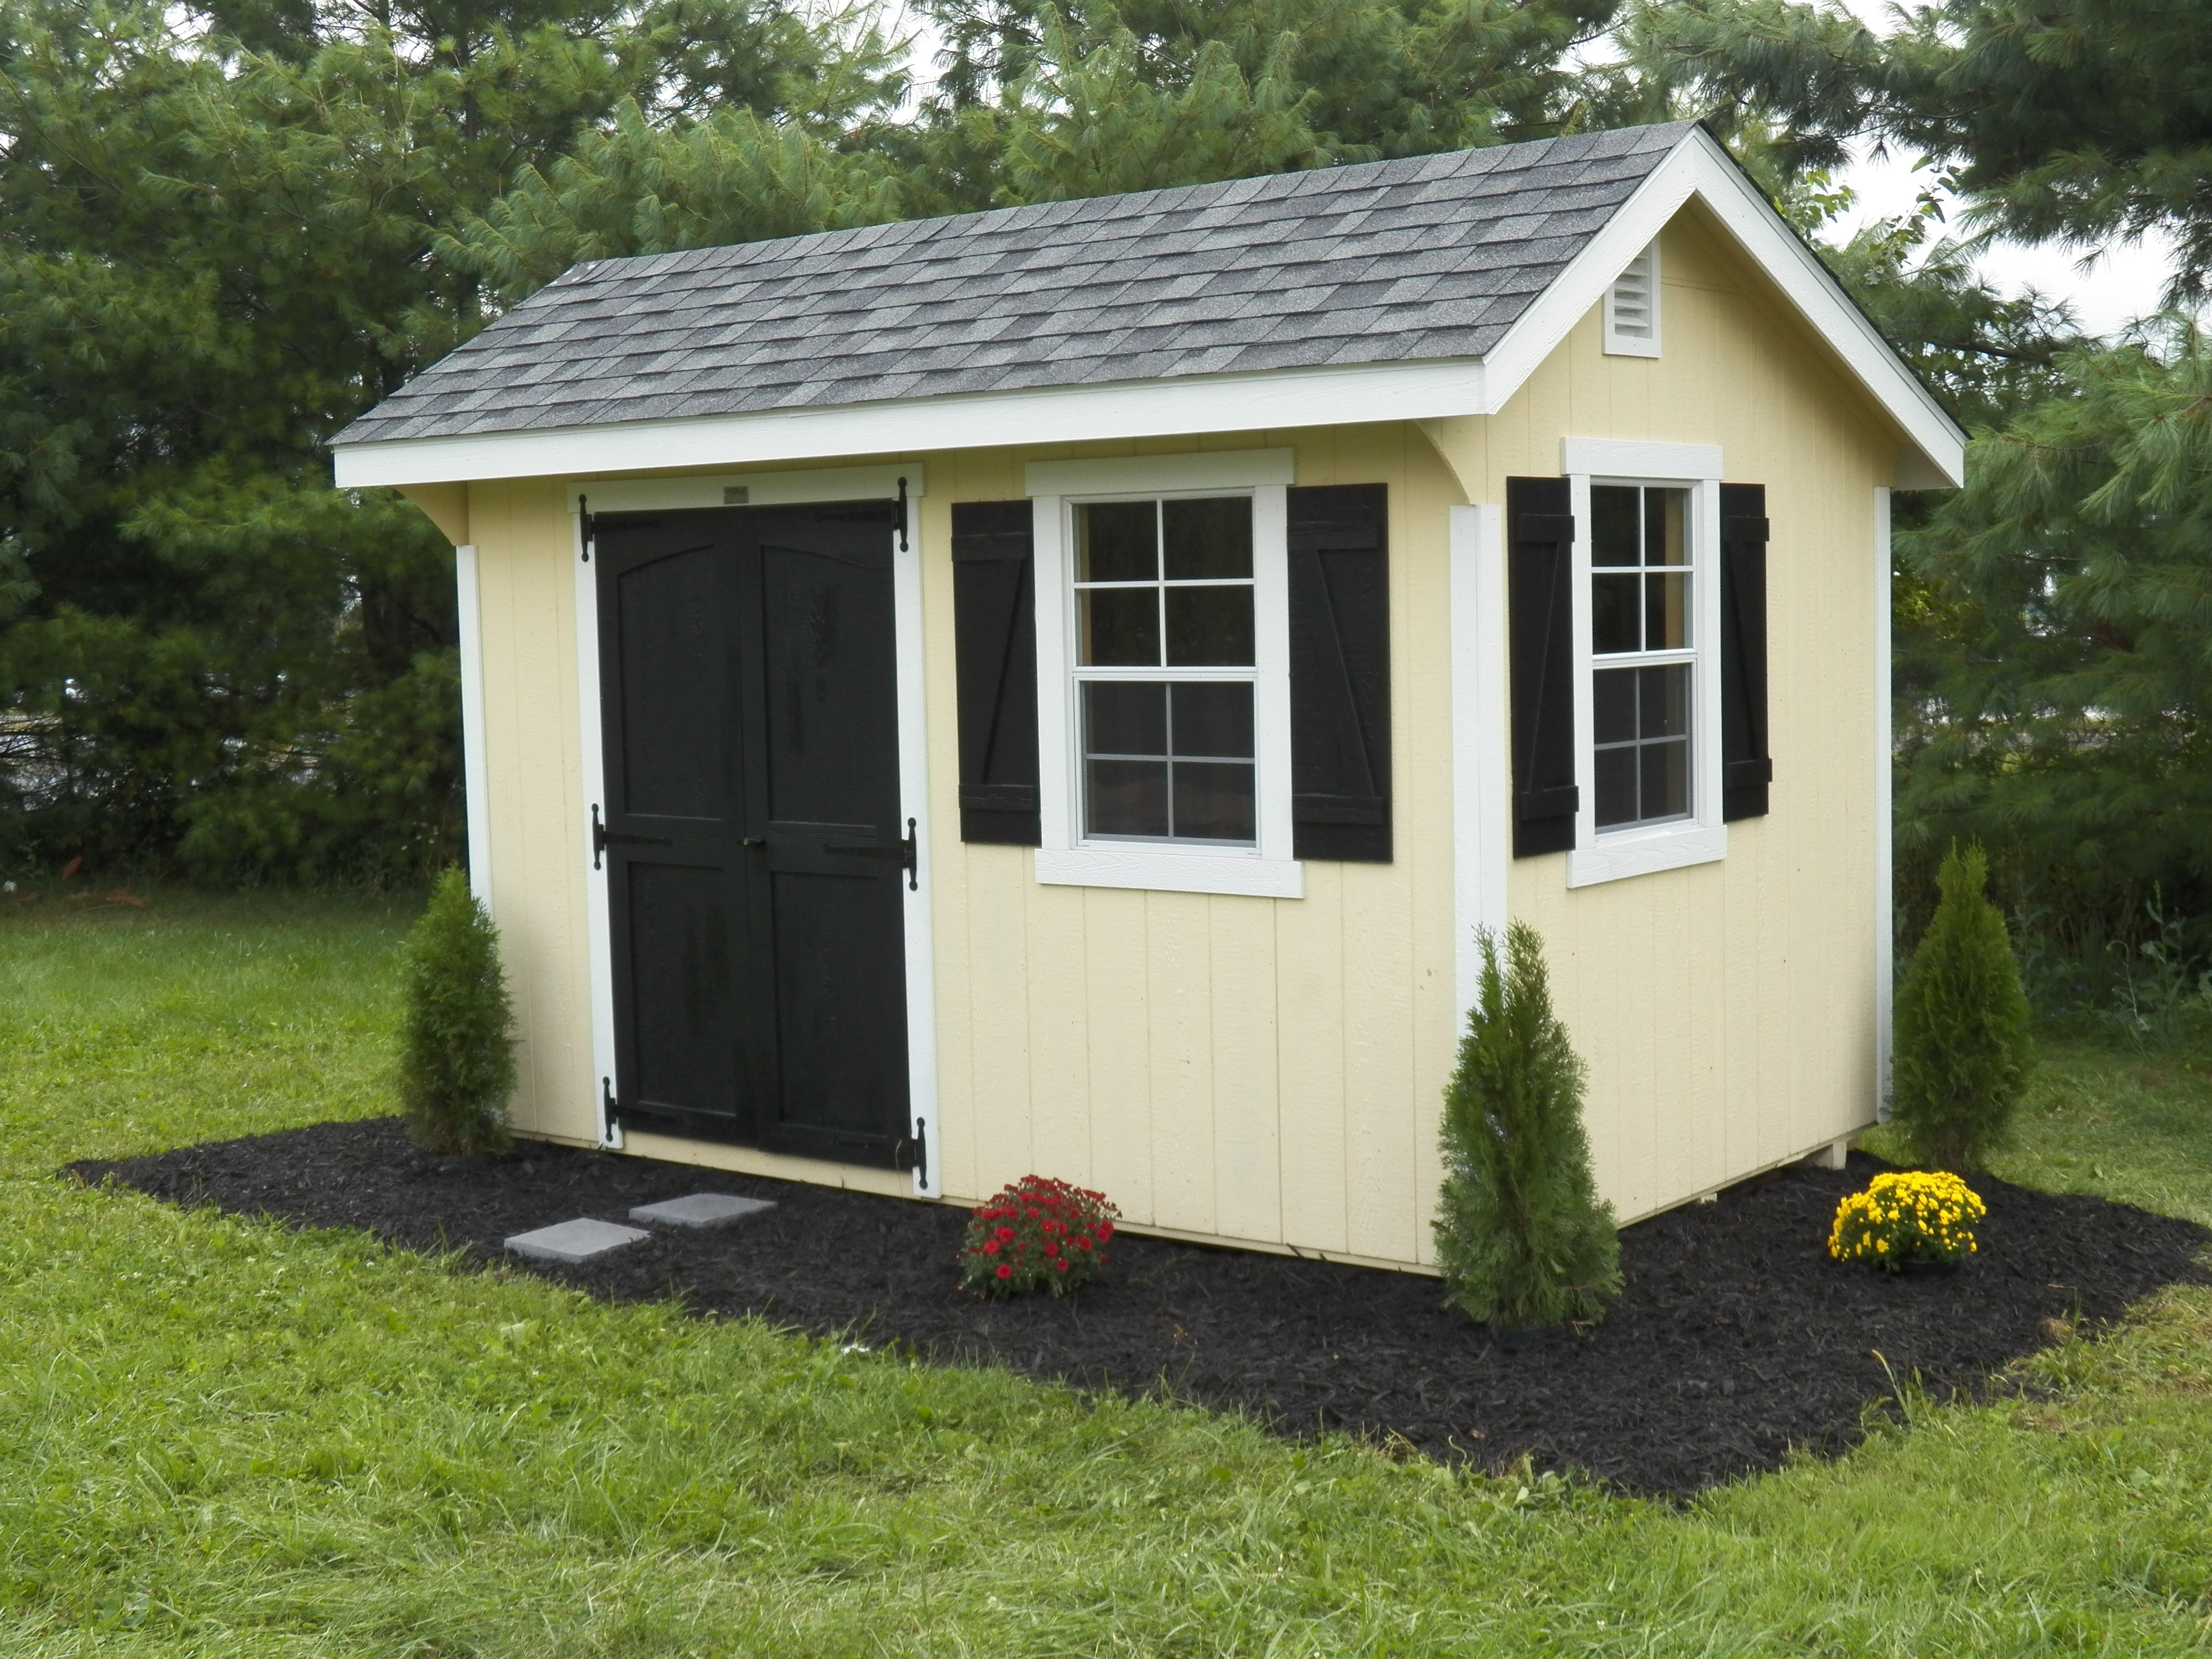
building, home, shed, cottage, backyard, property, log cabin, siding, waterloo structures storage shed, waterloo structures sheds for sale, waterloo structures sheds pa, outdoor structure, garden buildings